GAZ-M1

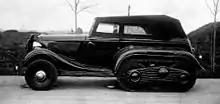
GAZ-VM phaeton

Towards the end of the 1930s the decision was taken to replace the by now rather dated Ford designed side-valve engine. Again, the manufacturer turned to the US auto-industry, this time to Chrysler. The engine selected was the six-cylinder unit fitted to the Dodge D5, which was considered relatively advanced at the time despite being a development of a unit that had originated back in 1928. The 3485 cc unit produced , which was far more power than that produced by the Ford designed units that had powered the earlier M-1s. The necessary drawings were purchased in 1937–38, and after all the measurements had been converted to their metric values the necessary tooling was created and volume production of this engine, now designated as the GAZ-11 unit, began in 1940. The same unit was the basis for the GAZ-51 and GAZ-12 ZIM engines, and a four-cylinder variant of it was also used in the GAZ-M20 Pobeda. It also found its way into the all-wheel drive GAZ-61 as well as various military applications such as tanks and gun carriages.